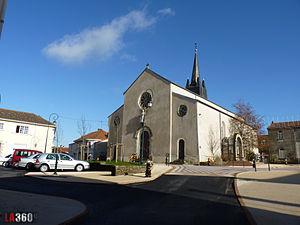
Andrezé Photo de l'eglise
La liste des églises de Maine-et-Loire recense de la manière la plus complète possible les églises, cathédrale et basiliques situées dans le département français de Maine-et-Loire.
Beaupréau-en-Mauges est une commune française située dans le département de Maine-et-Loire, en région Pays-de-la-Loire, créée le 15 décembre 2015. Elle est issue de la fusion des communes de la communauté de communes du Centre-Mauges.
Andrezé est une ancienne commune française située dans le département de Maine-et-Loire, en région Pays de la Loire, devenue le 15 décembre 2015 une commune déléguée au sein de la commune nouvelle de Beaupréau-en-Mauges.